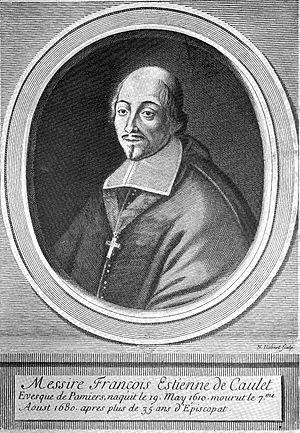
Gravure de Nicolas Habert représentant François-Etienne de Caulet, évêque de Pamiers.
François-Étienne de Caulet est un évêque janséniste de l'Ancien Régime.